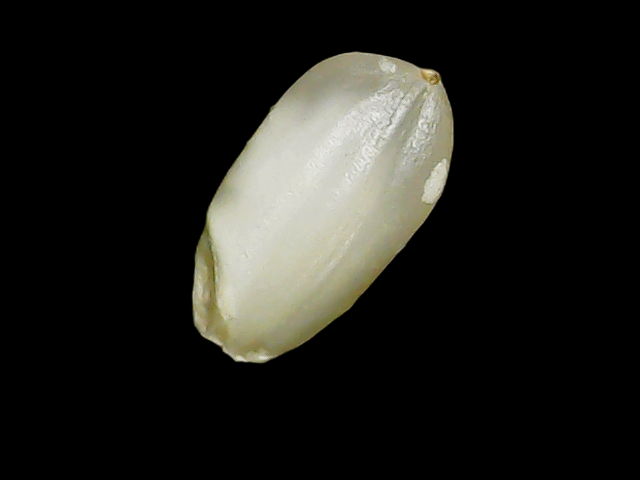
Rice variety: Binadhan8